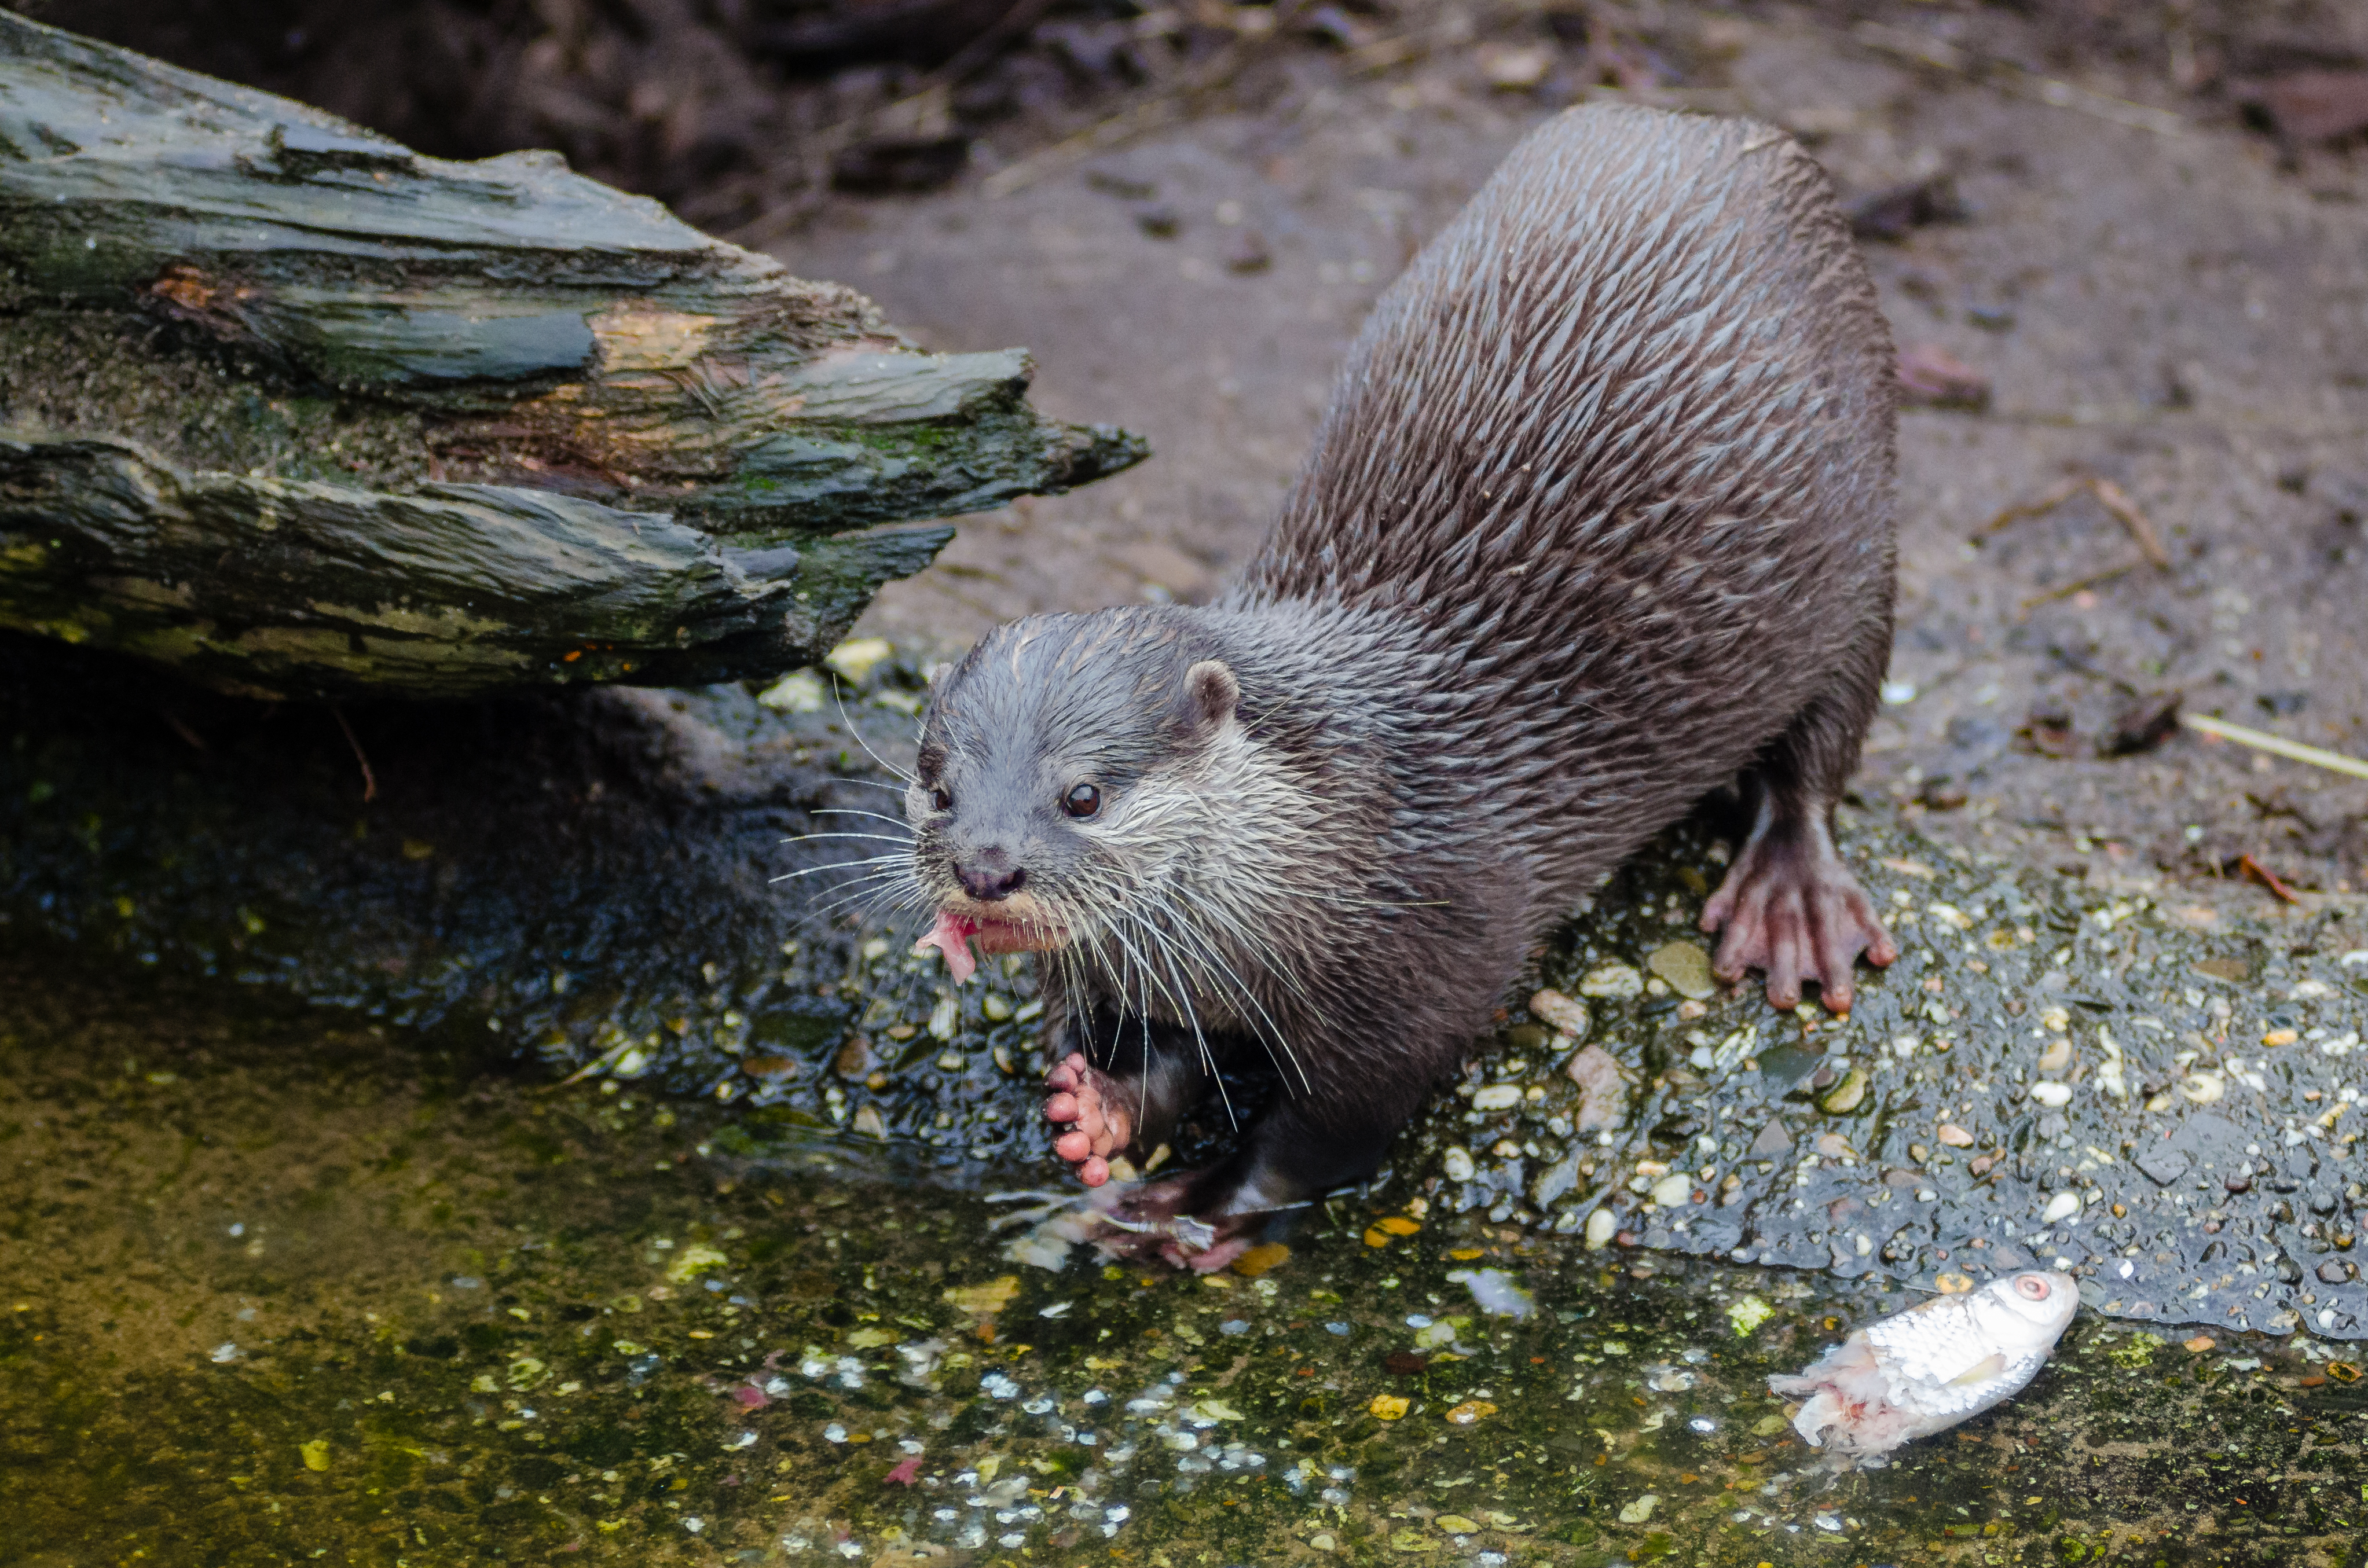
water, animal, cute, river, wildlife, zoo, mammal, fauna, outdoors, eating, vertebrate, otter, mink, mustelidae, polecat